Moshe Basson

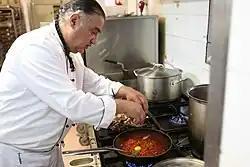
Basson cooking in his restaurant, The Eucalyptus

Moshe Basson (born 1950) is an Israeli chef, restaurateur, and food folklorist. An early proponent of the Slow Food movement in Israel, he is the owner and head chef of The Eucalyptus restaurant in Jerusalem. He specializes in traditional regional cuisine, biblical ingredients, and the use of wild plants and herbs that he gathers himself on foraging expeditions in the Jerusalem hills. He is a member of the Israeli-Palestinian group Chefs for Peace and a two-time winner of the international Couscous Fest in Italy.